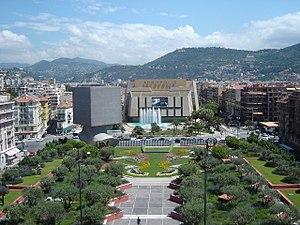
L'Acropolis de Nice est un complexe composé de deux structures : un palais des congrès et un palais des expositions.